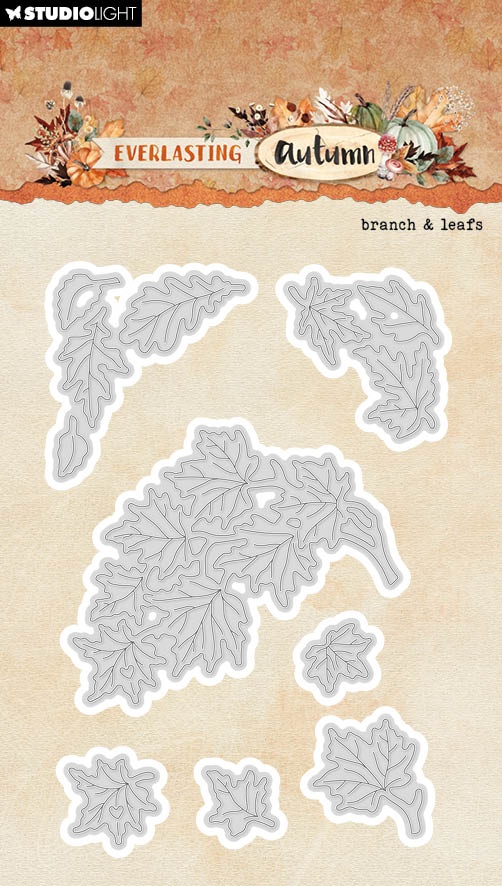
Studio Light - Everlasting Autumn - Cutting Die - Branch & leafs
Branch & leafs - 62x93x3mm
Brand: Studio Light
Category: Arts & Entertainment > Hobbies & Creative Arts > Arts & Crafts > Art & Crafting Tools > Craft Cutting & Embossing Tools